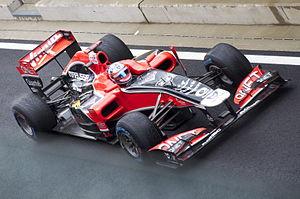
Le Grand Prix automobile de Grande-Bretagne 2011, disputé le 10 juillet 2011 sur le circuit de Silverstone, est la 848ᵉ épreuve du championnat du monde de Formule 1 courue depuis 1950 et la neuvième manche du championnat 2011. Il s'agit de la soixante-deuxième édition du Grand Prix comptant pour le championnat du monde, la quarante-cinquième disputée à Silverstone.